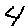
Label: 4